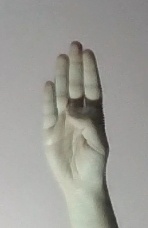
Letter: kaaf